Islamic Tharikah Unity Party

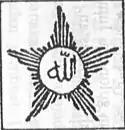
Party logo

The Islamic Tharikah Unity Party (PPTI) was an Islamic political party in Indonesia. In the 1955 parliamentary election, PPTI got 85,131 votes (0.2% of the national vote). One parliamentarian was elected from the party.